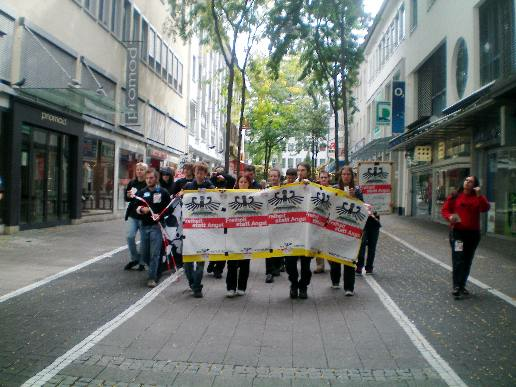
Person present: Yes